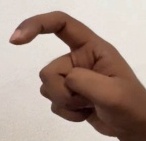
ASL sign: X